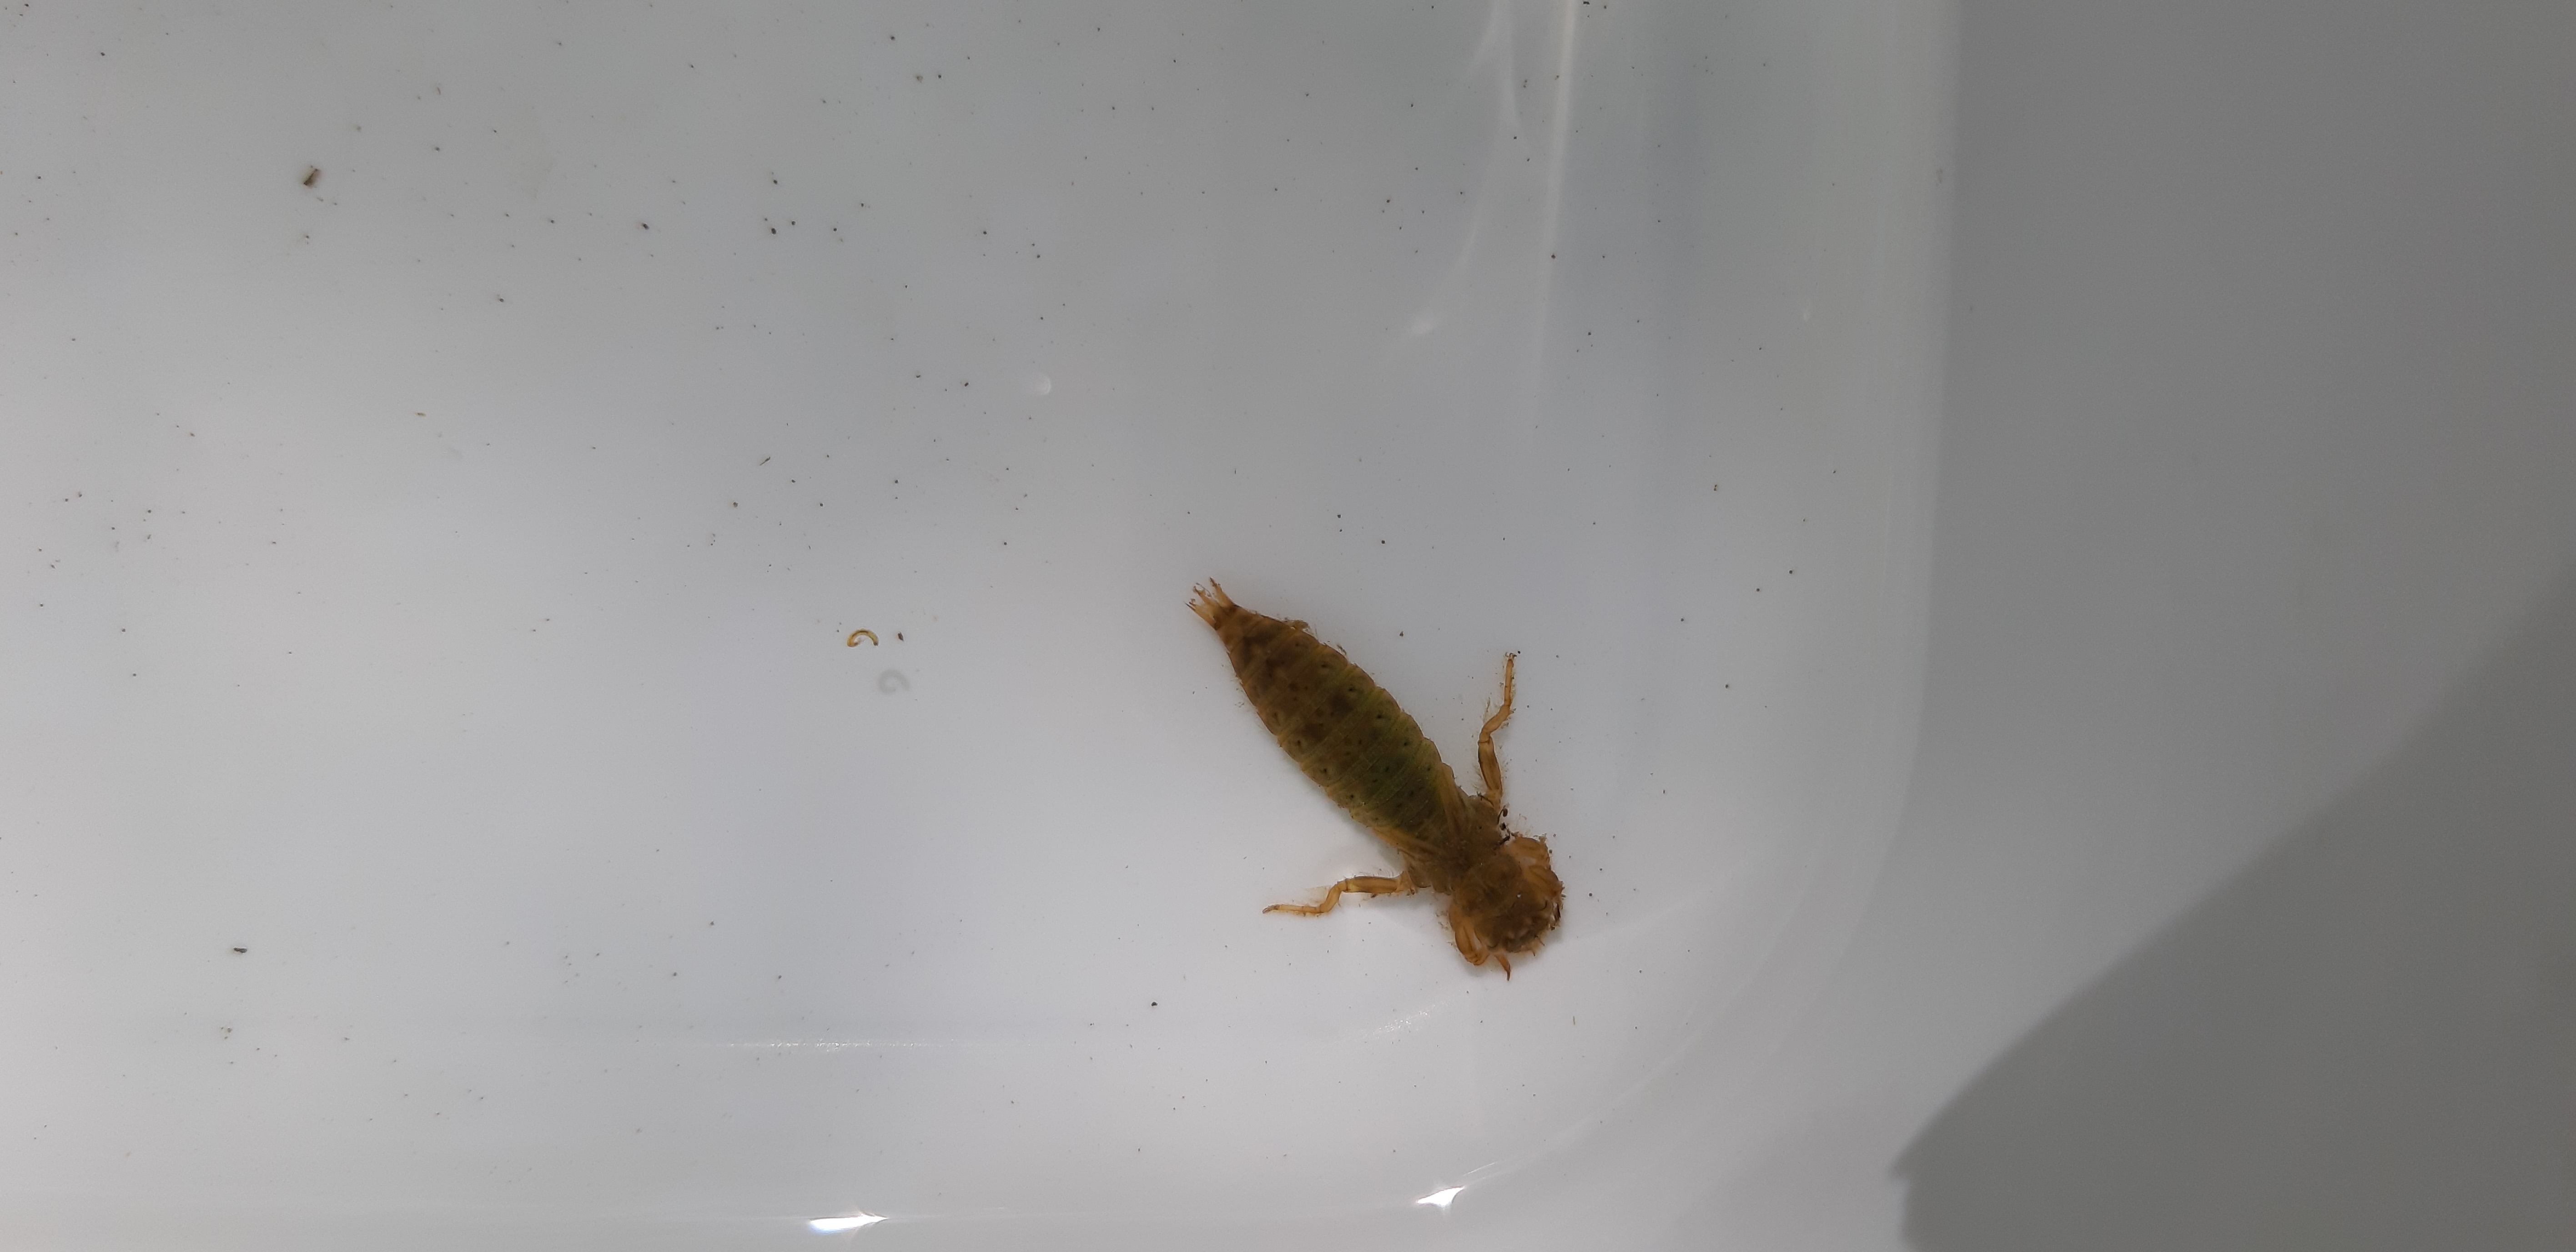
Macroinvertebrate group: dragonflies